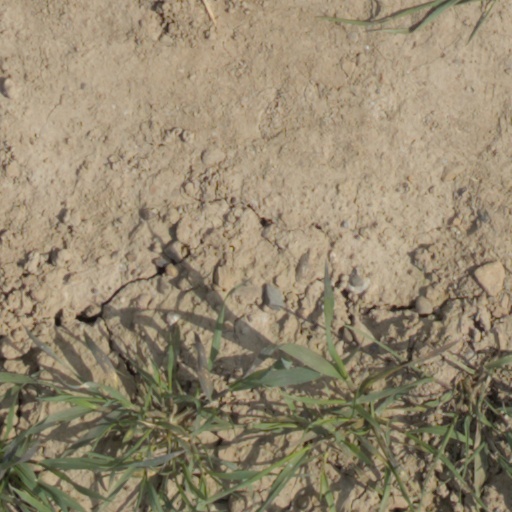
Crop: wheat